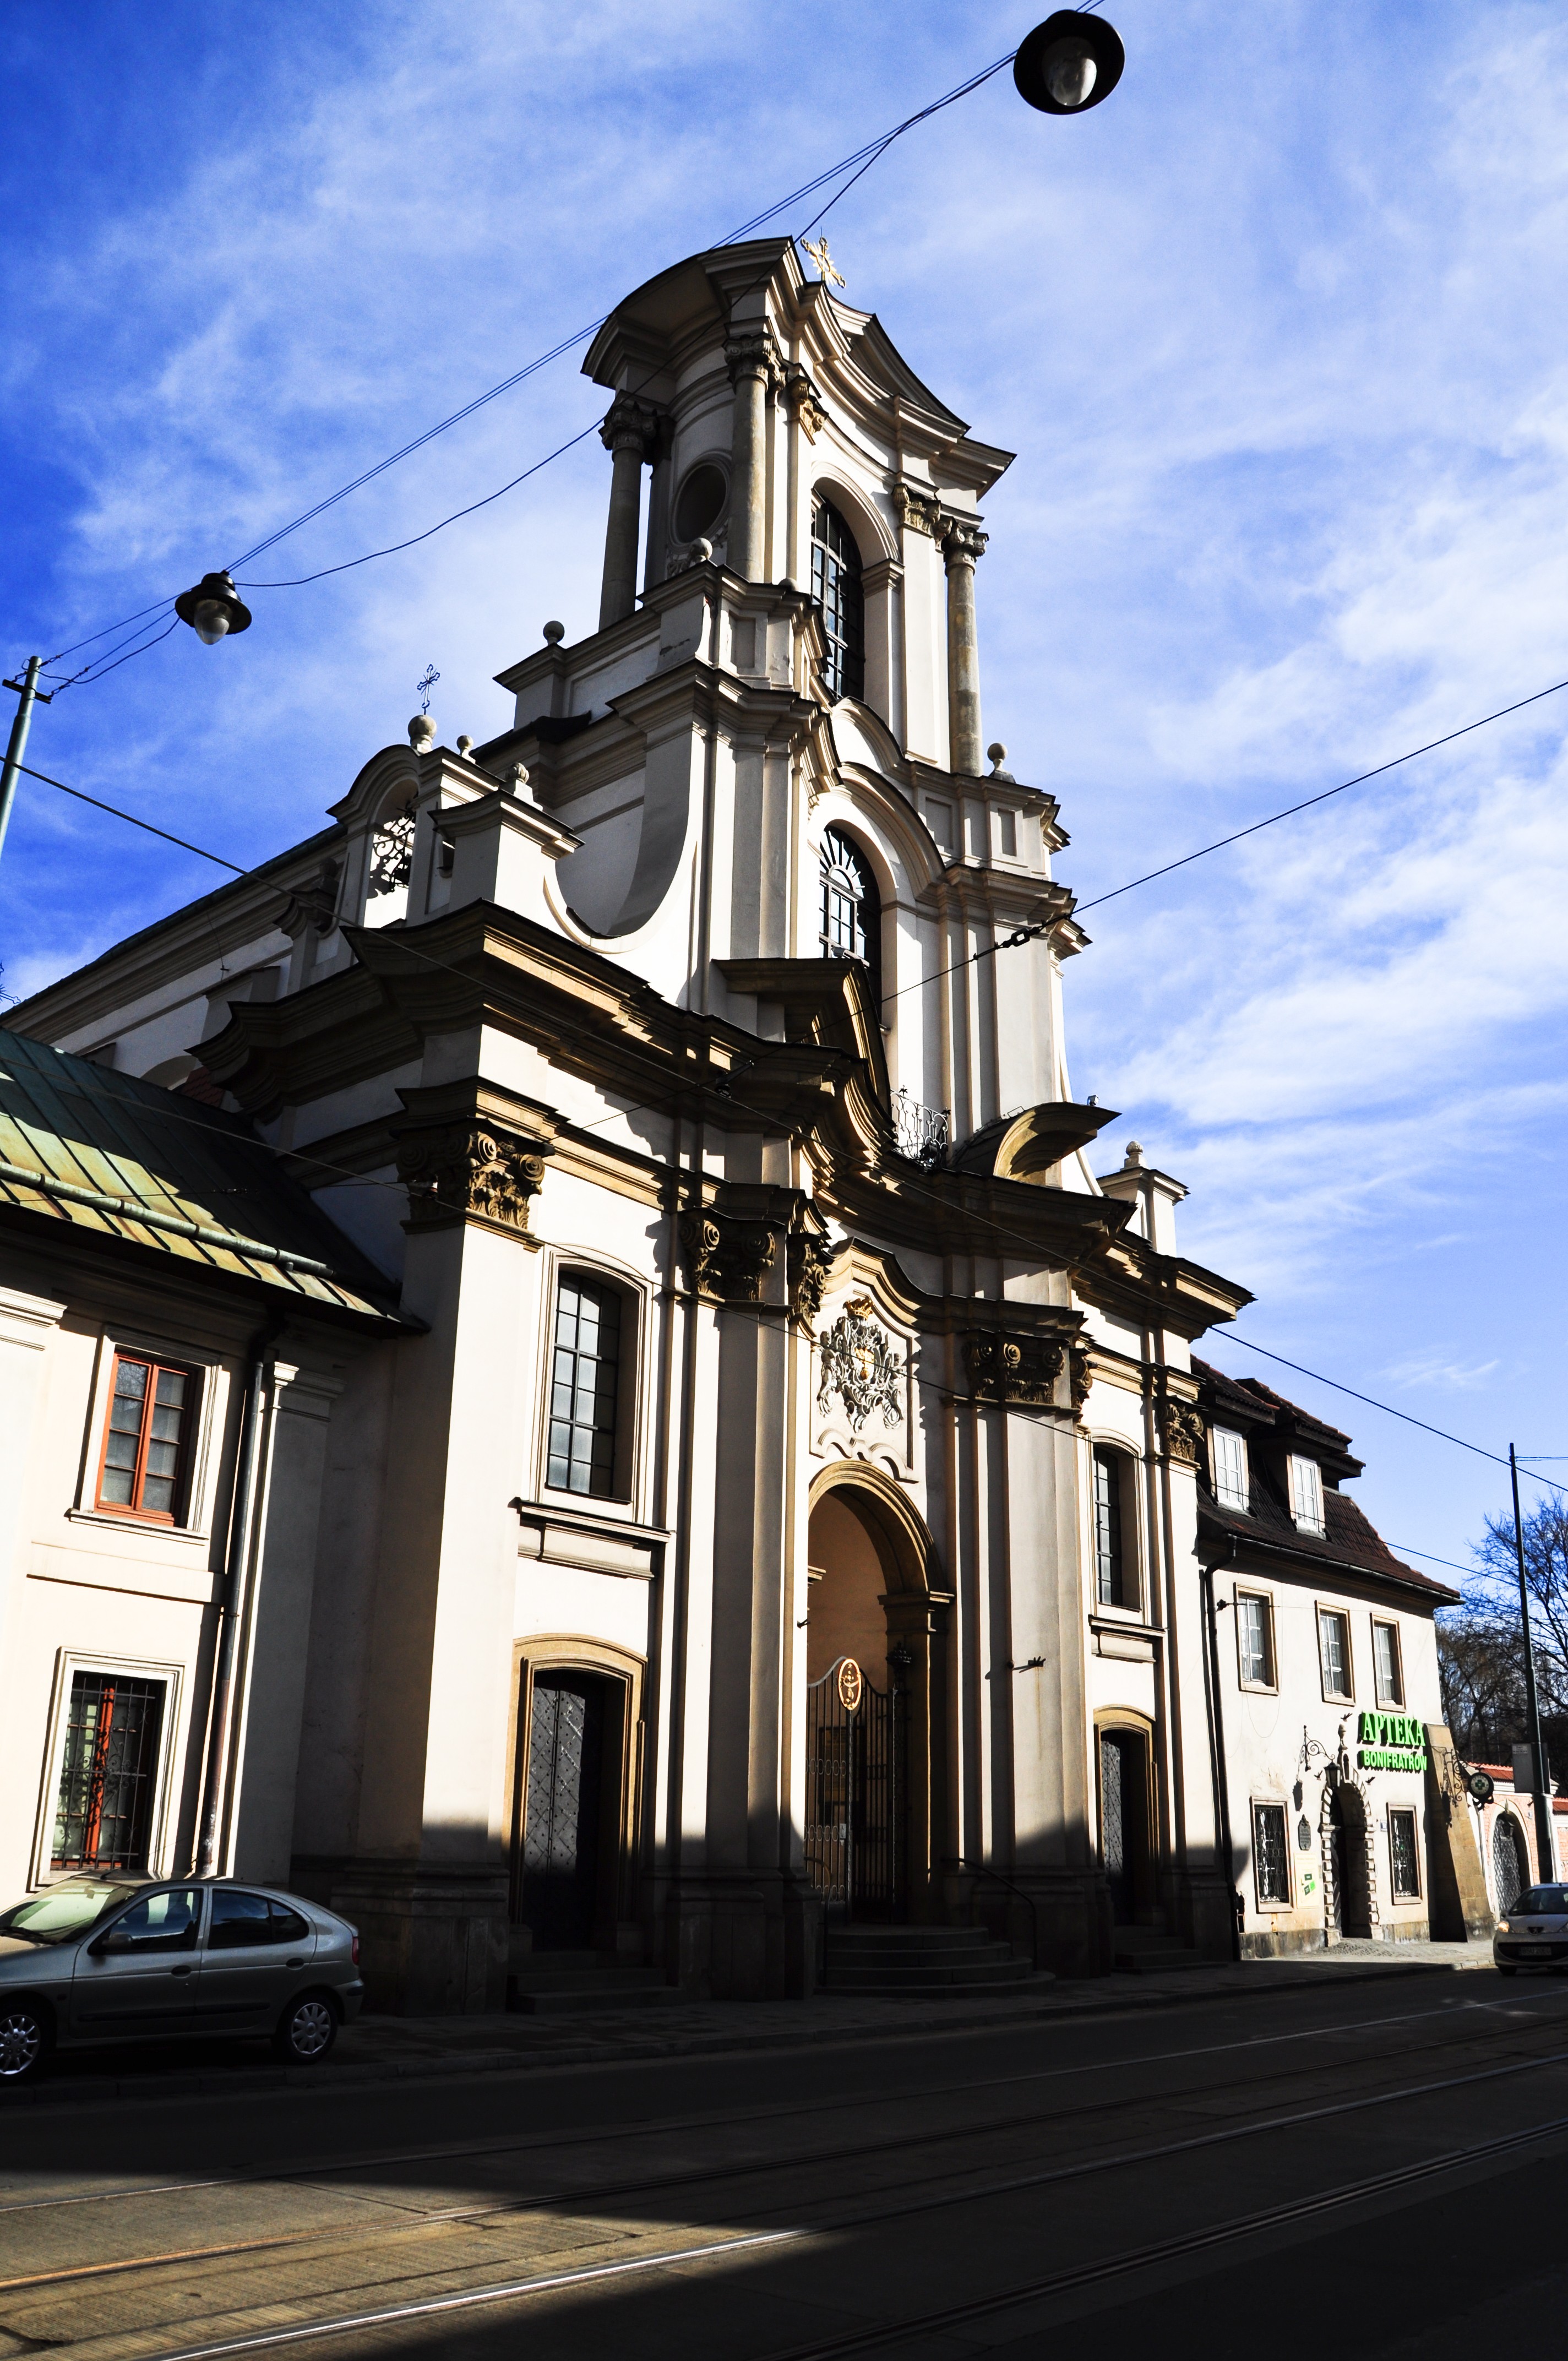
architecture, street, town, building, city, urban, cityscape, downtown, tower, landmark, sightseeing, church, cathedral, lighting, place of worship, buildings, poland, culture, european, attractions, polska, krakow, cracow, polish, koci, krakowska, kosciol, ulica, bonifratow, urban area